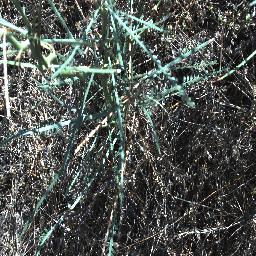
Label: parkinsonia